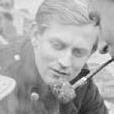
Age: 26